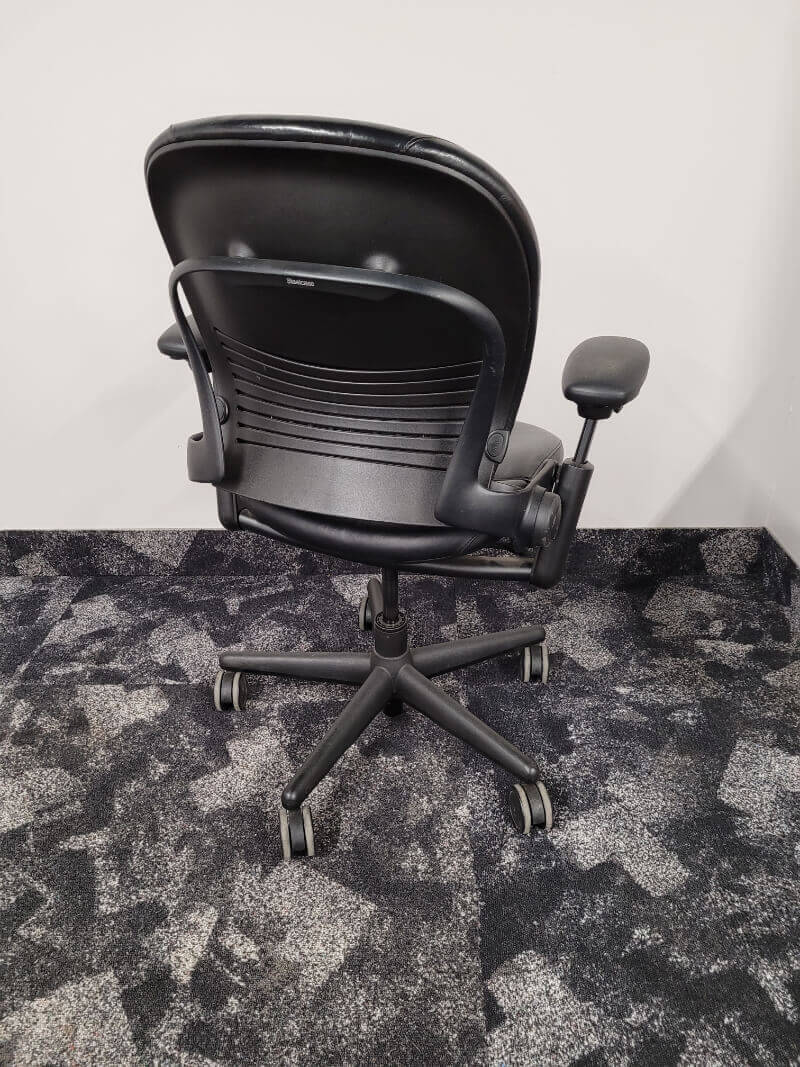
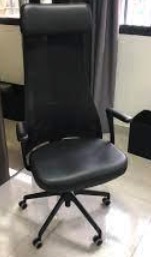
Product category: items_chair
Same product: no